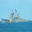
Label: ship